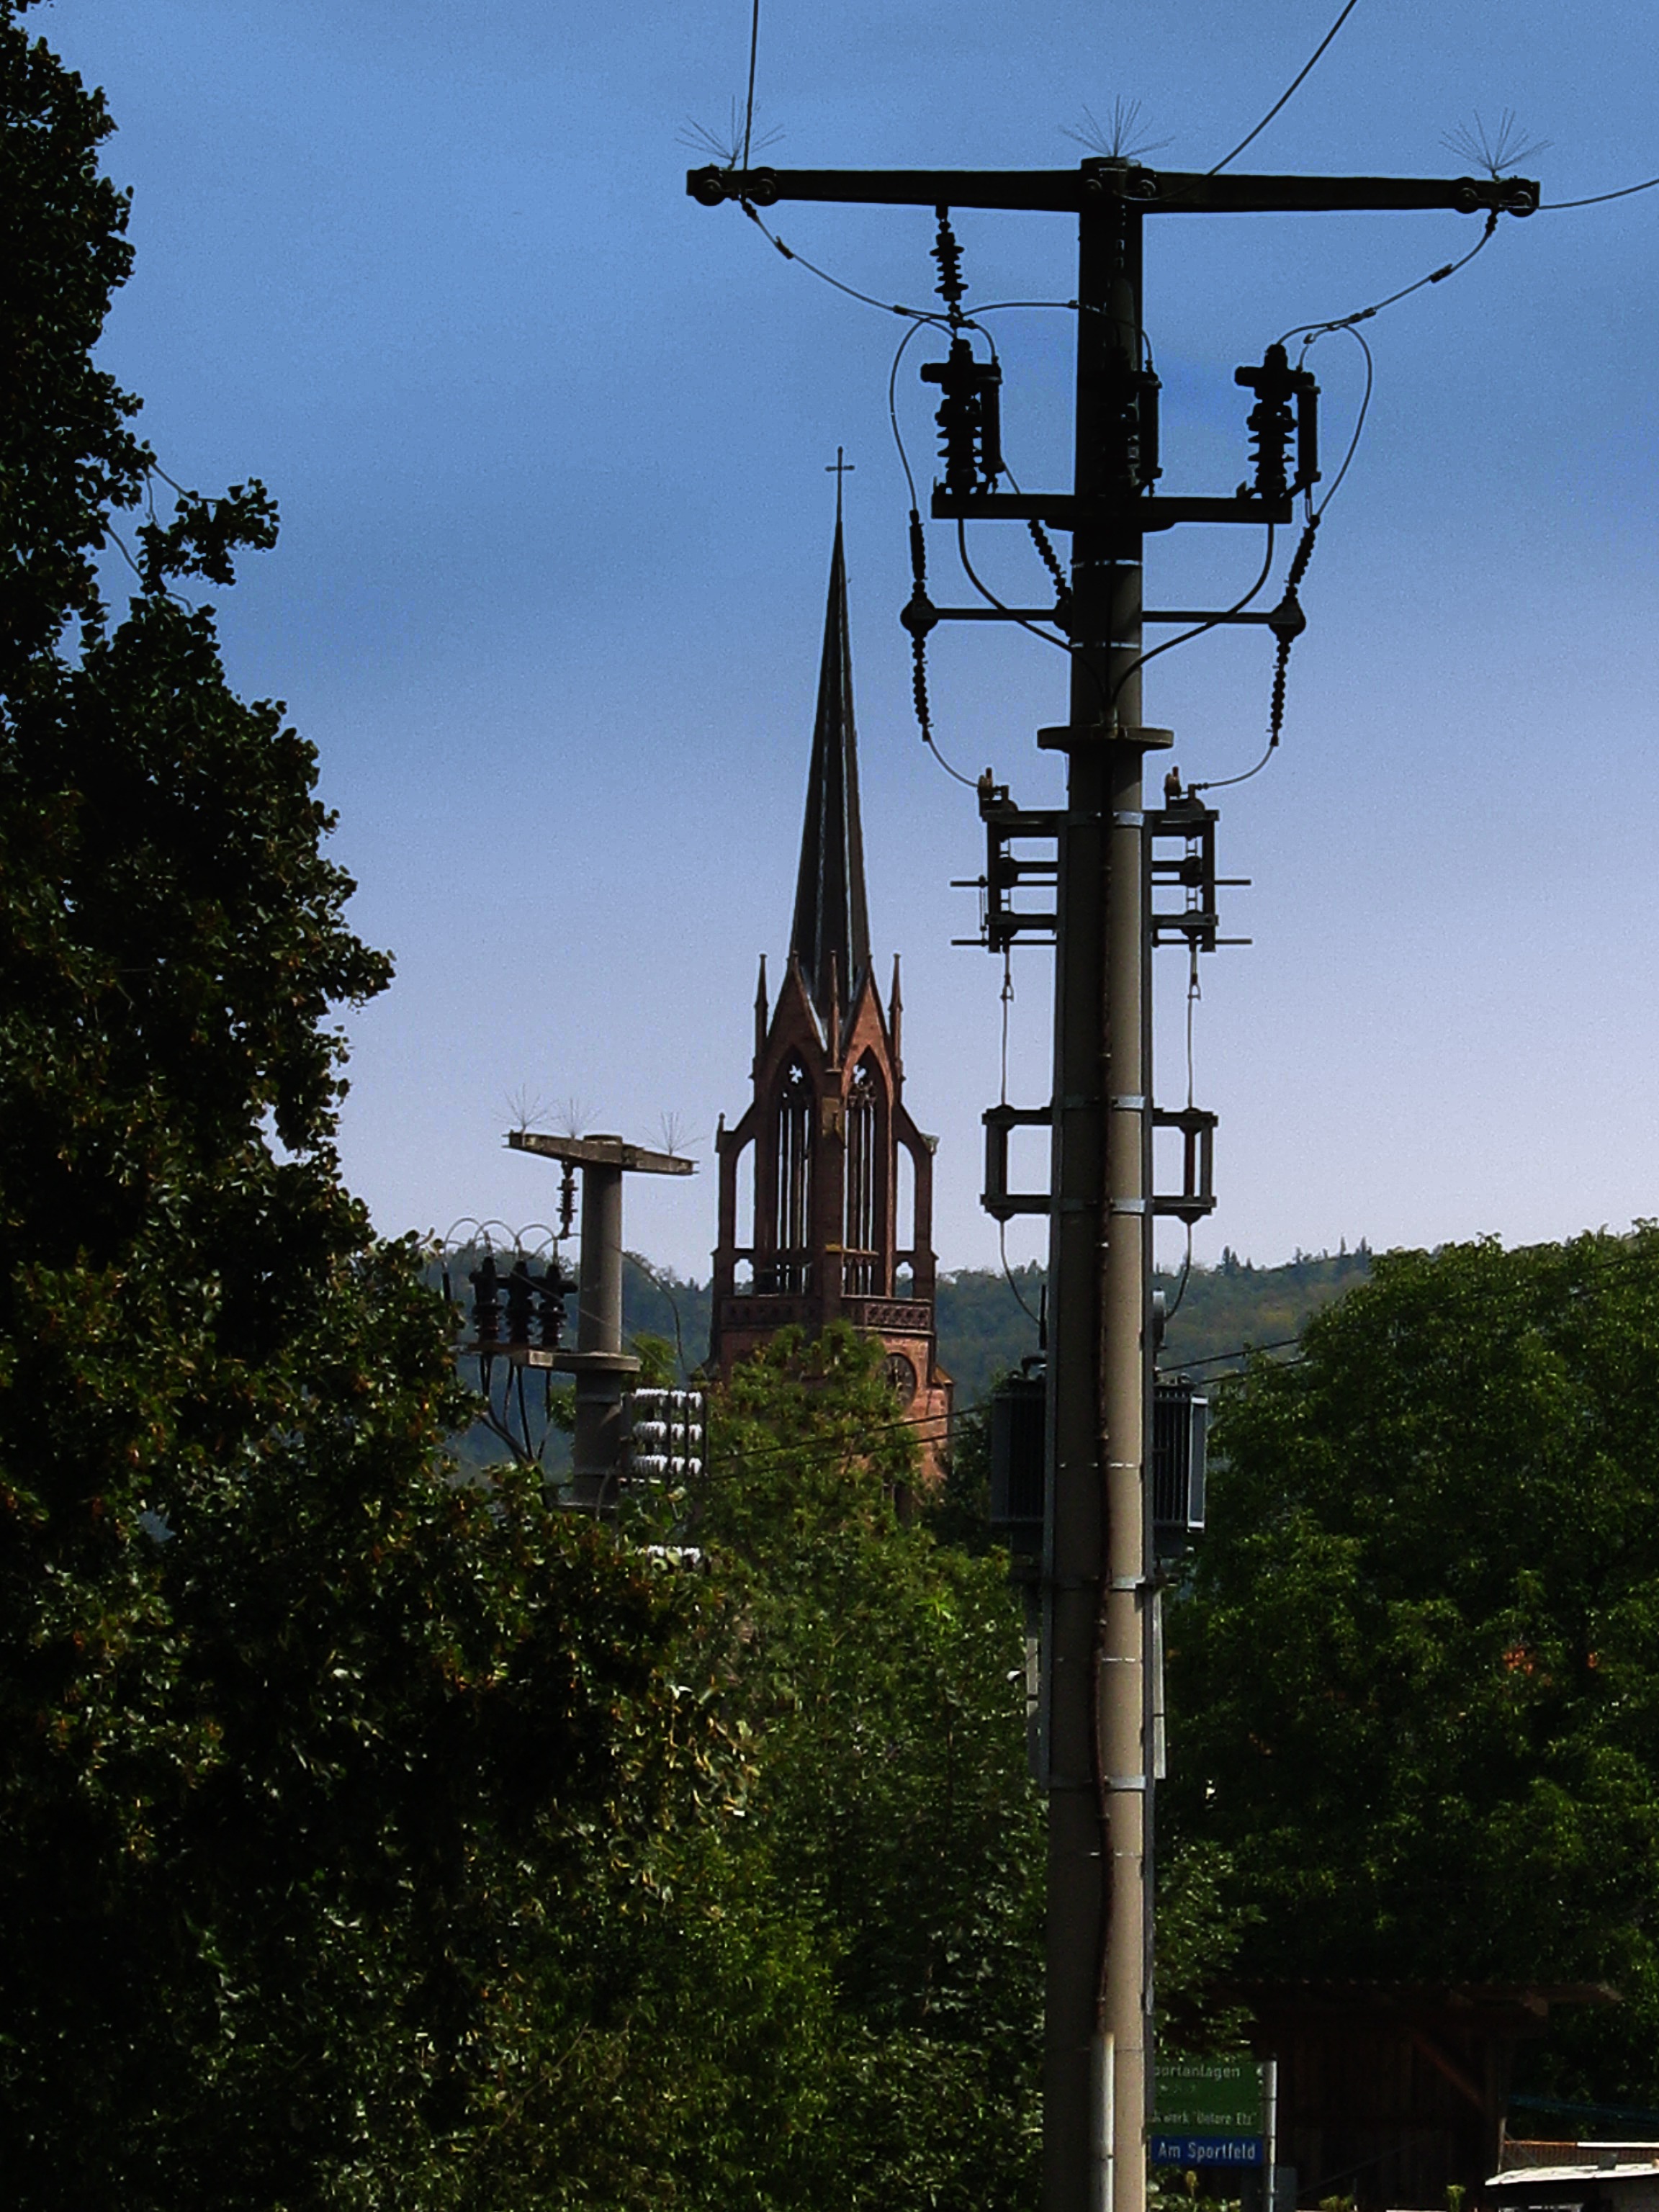
tree, village, tower, mast, landmark, street light, electricity, lighting, energy, trees, current, spire, steeple, light fixture, strommast, transmission tower, urban area, overhead power line